Moses Jean Baptiste

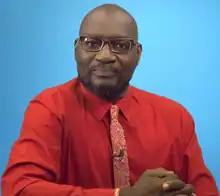
Jn. Baptiste in 2020

Moses Jn. Baptiste is a St. Lucian politician. He is the Parliamentary Representative for Vieux Fort North.